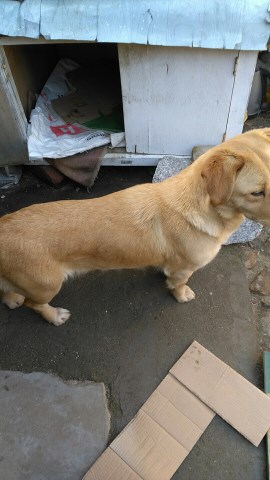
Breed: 3336-n000121-chinese_rural_dog